List of mantis genera and species

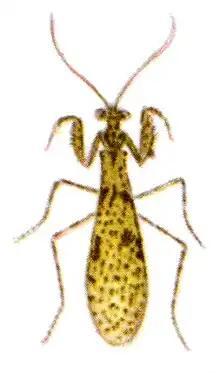
"Astape denticollis"

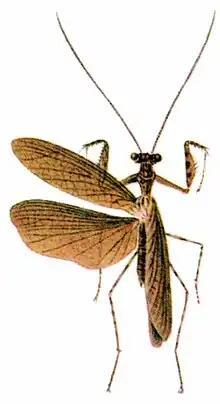
"Bantia michaelisi"

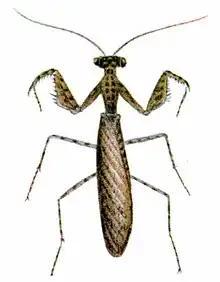
"Bantiella fusca"

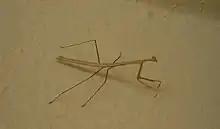
"Bistanta mexicana"

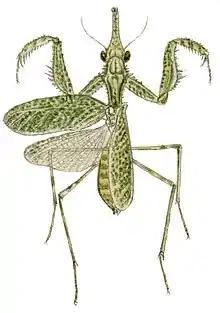
"Blepharodes cornutus"

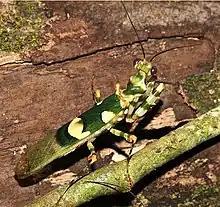
"Chlidonoptera vexillum"

"Brunneria", species of which are known as stick mantises, are found in North America, Central America, and South America.